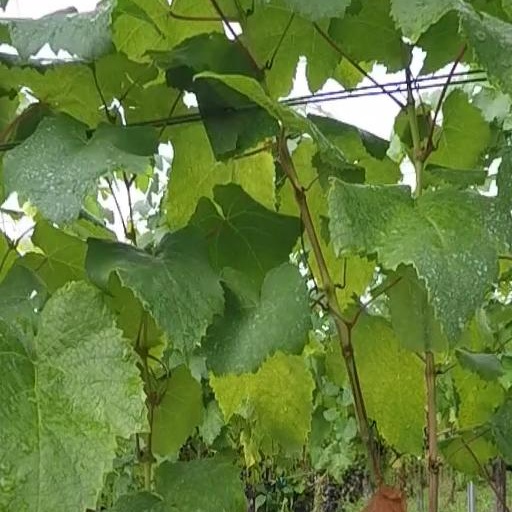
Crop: grape